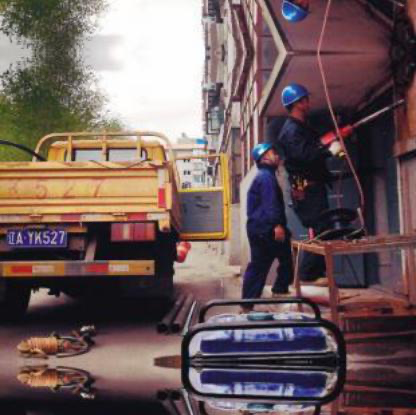
Objects in the image:
label: helmet
label: helmet
label: helmet